Klown Forever

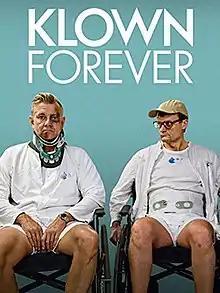

Klown Forever (Danish: Klovn Forever) is a Danish comedy from 2015 and the successor to the cinema success "Klovn - The Movie" (2010). It is directed by Mikkel Nørgaard, while Casper Christensen and Frank Hvam scripted. The cast includes Casper Christensen, Frank Hvam, Mia Lyhne, Iben Hjejle, Nikolaj Coster-Waldau, Isla Fisher, and Adam Levine.